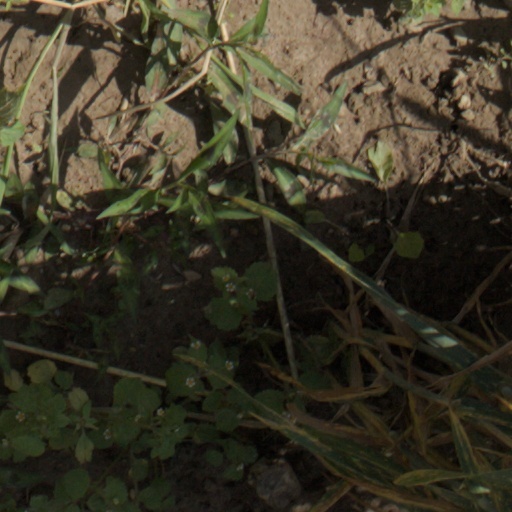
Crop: wheat